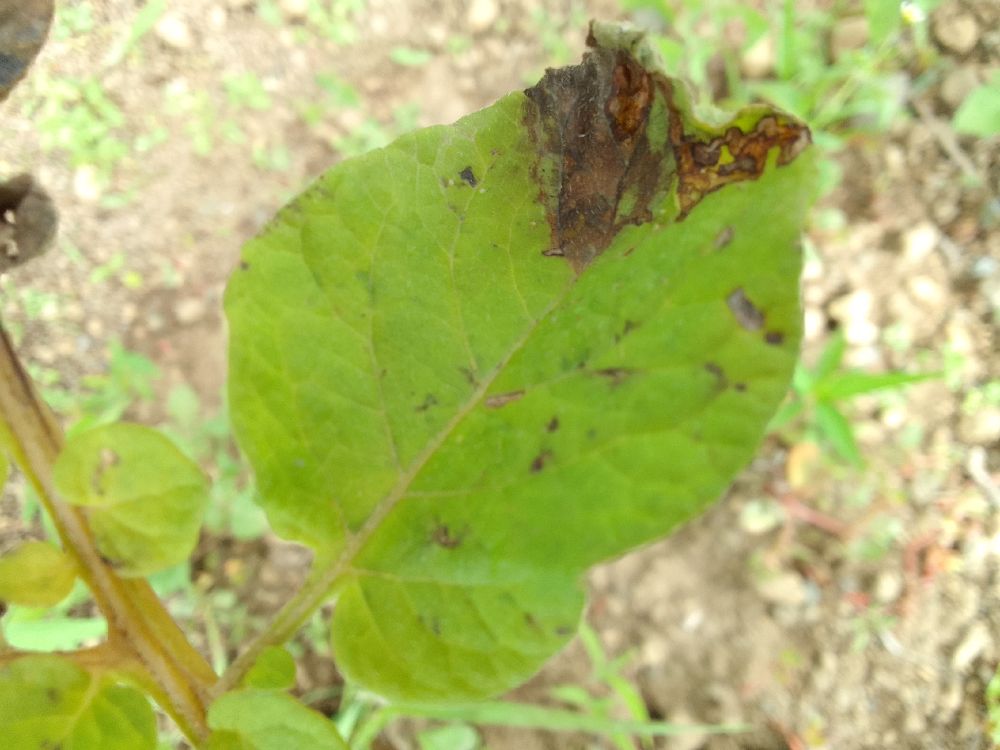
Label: Late blight